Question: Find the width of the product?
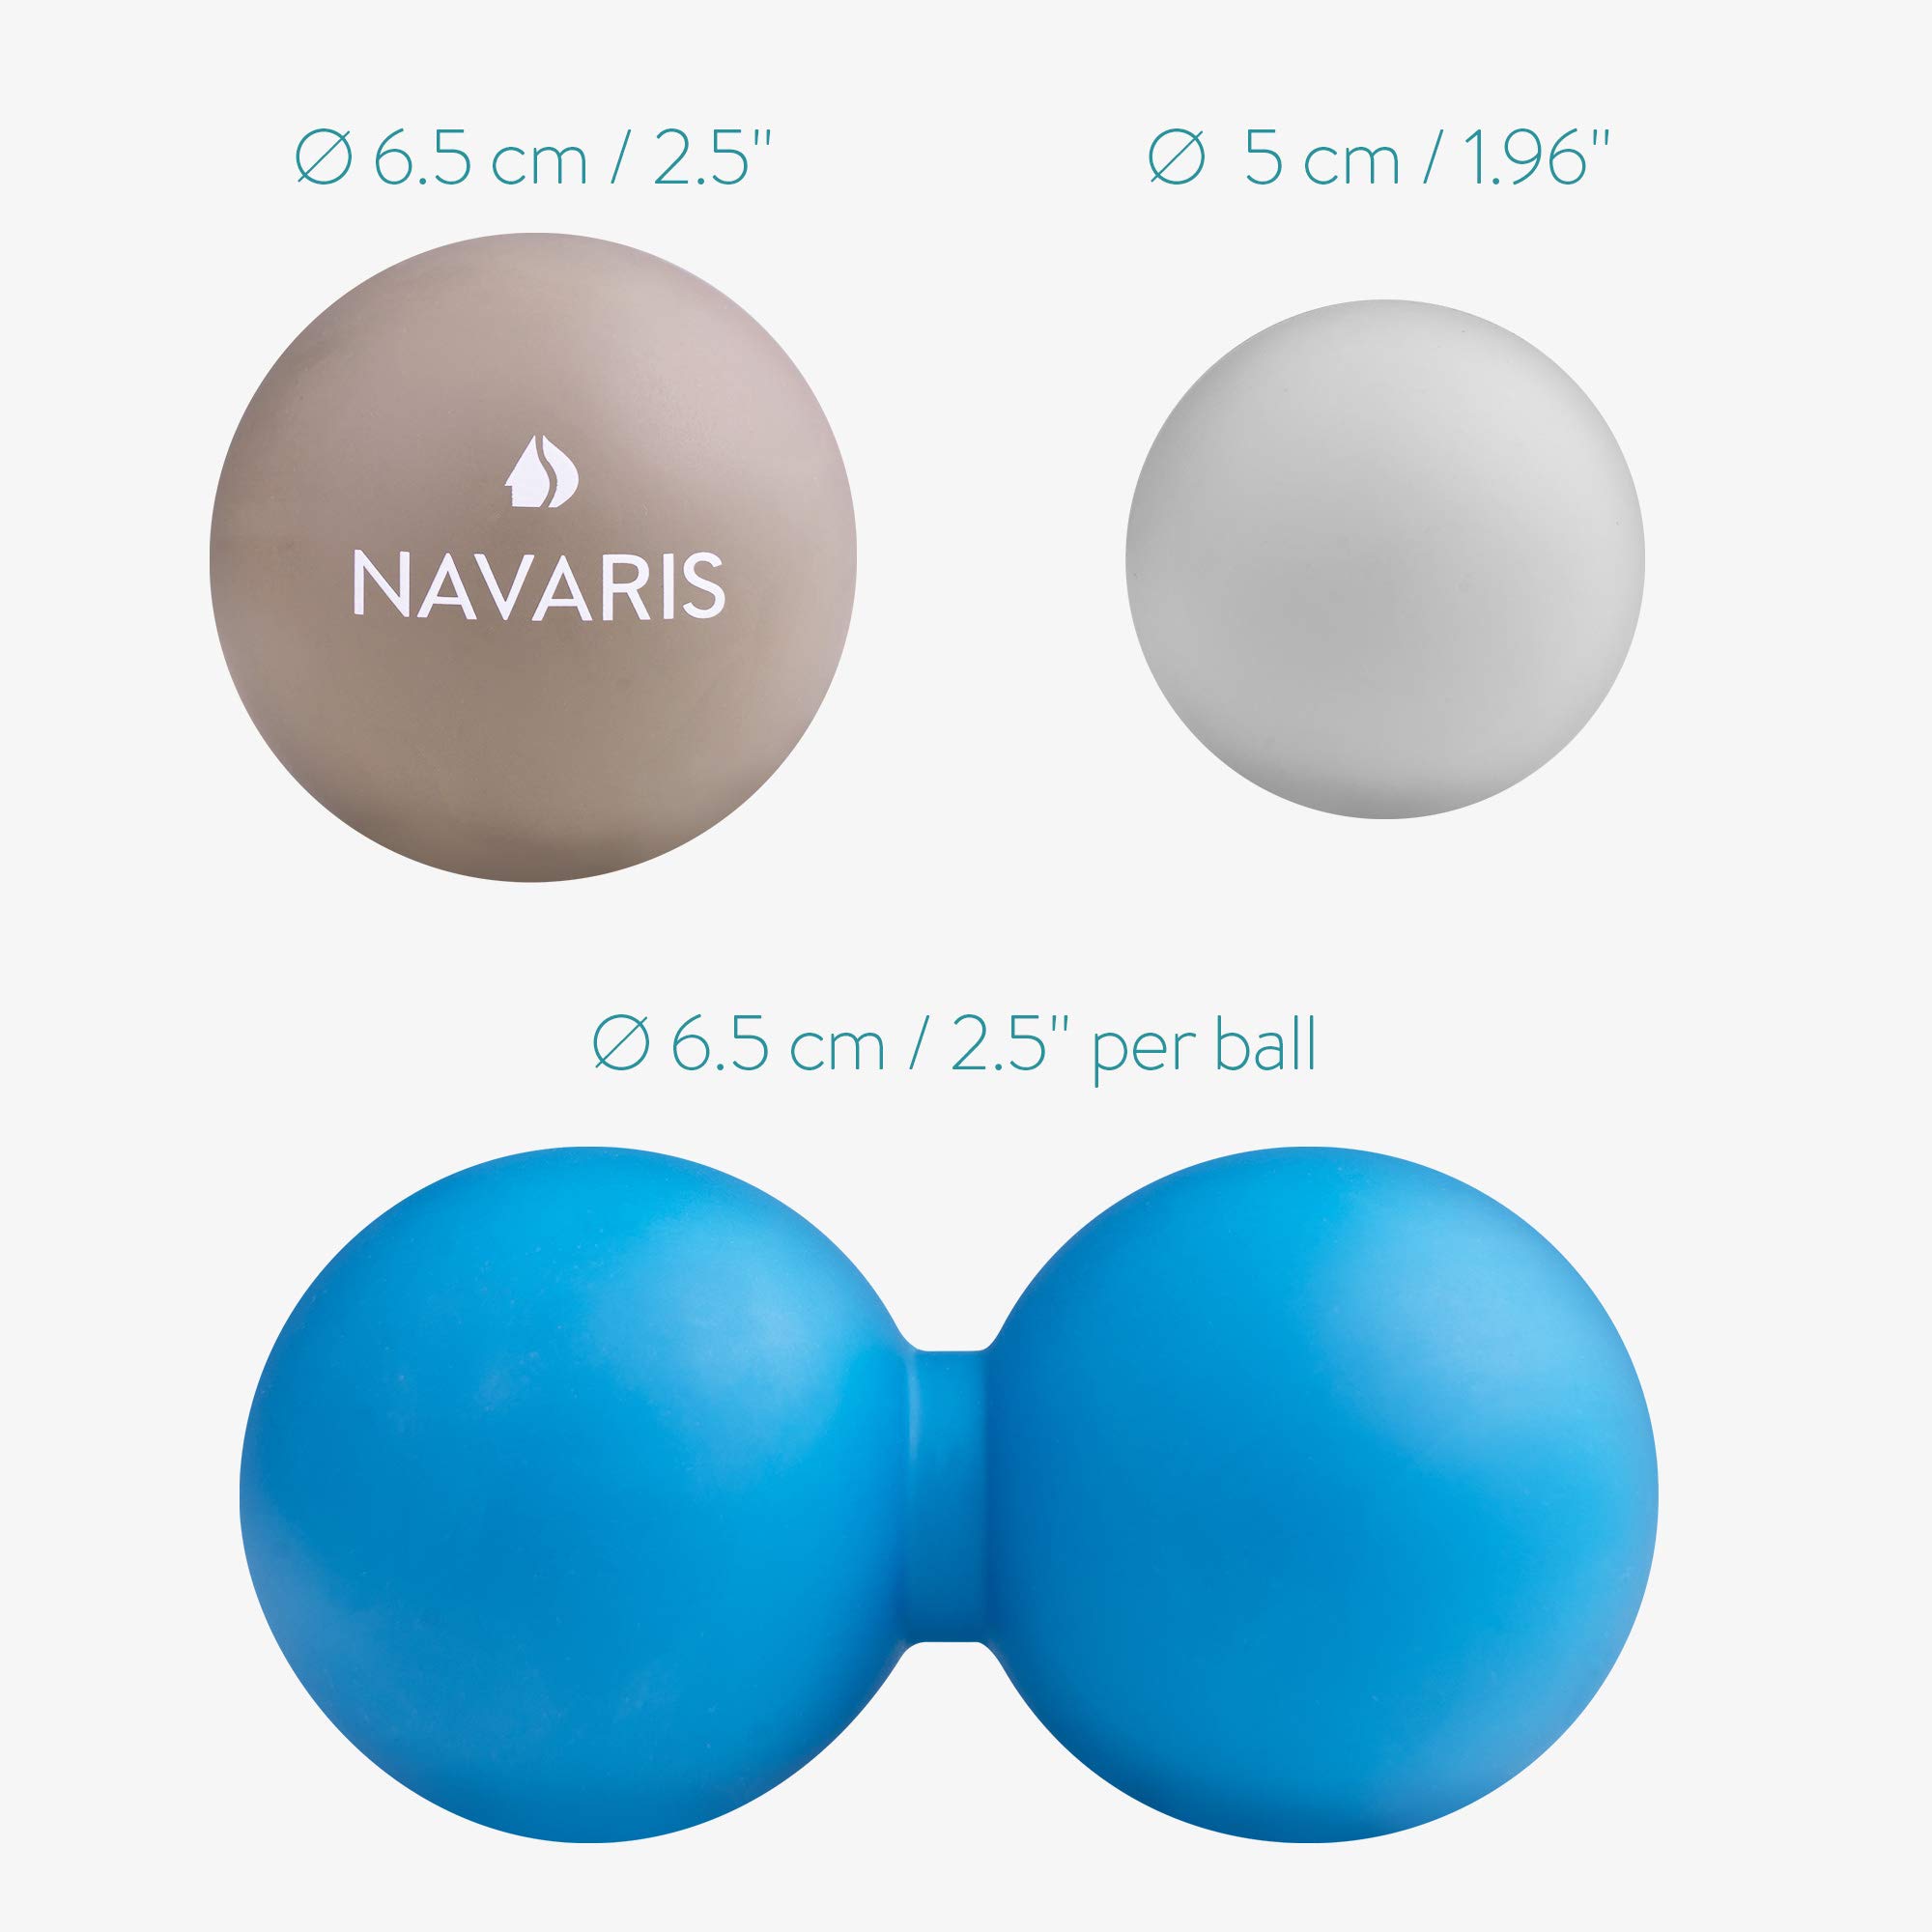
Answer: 6.5 centimetre